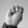
ASL letter: M